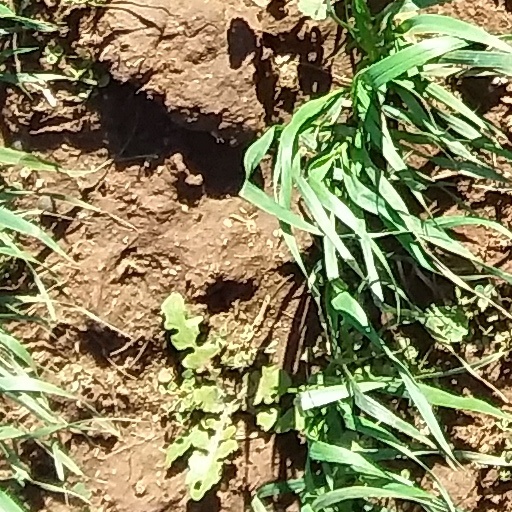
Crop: wheat